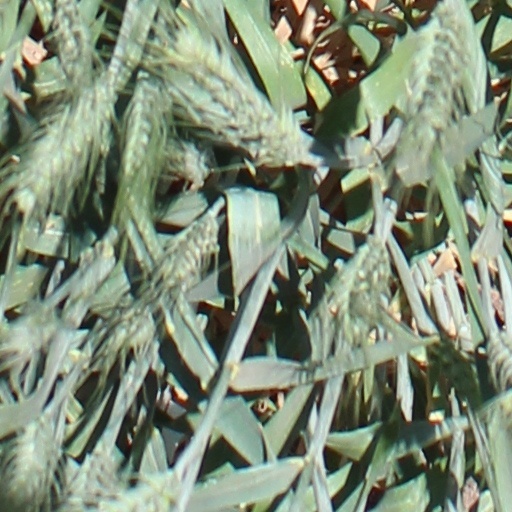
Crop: wheat